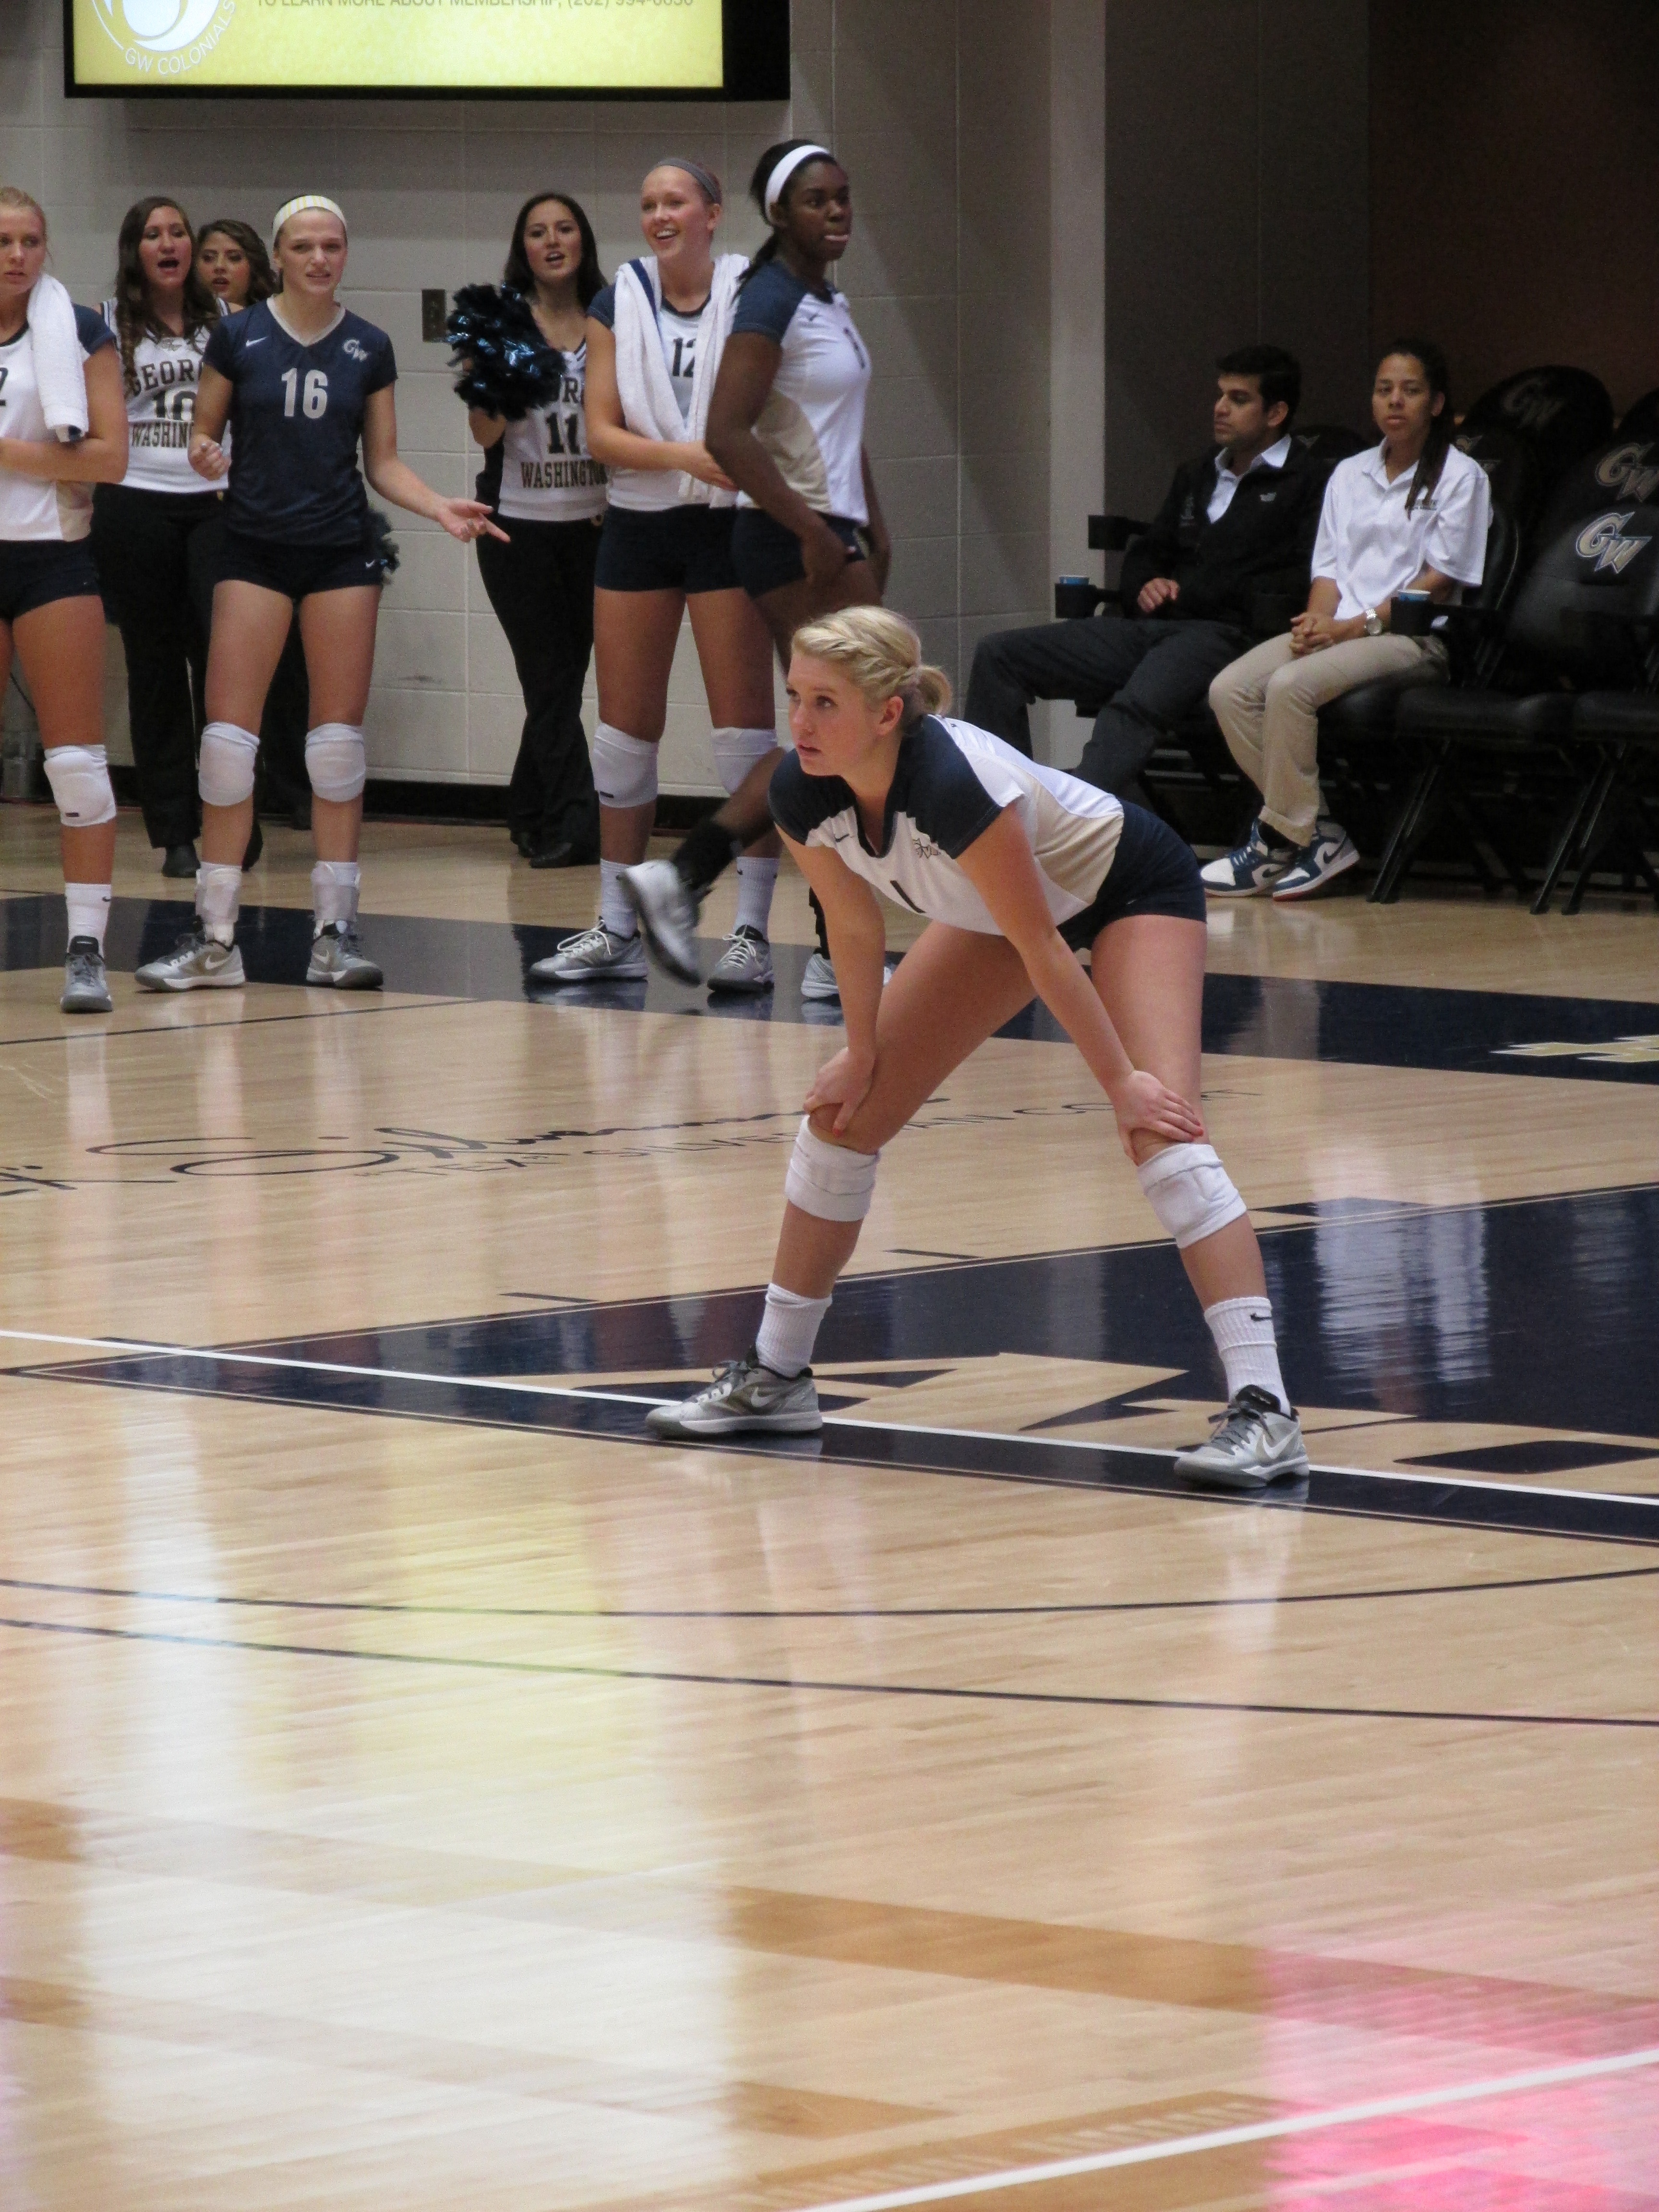
person, girl, woman, sport, female, training, indoor, professional, exercise, lifestyle, blonde, fitness, player, competition, sports, match, fit, athlete, tournament, volleyball, adult, ball game, team sport, sportswoman, competition event, ball over a net games